Vitaceae

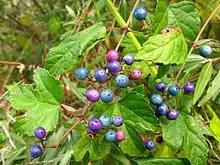
"Ampelopsis glandulosa" var. "heterophylla"

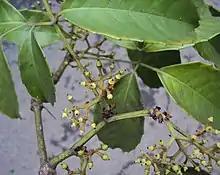
"Tetrastigma leucostaphylum"

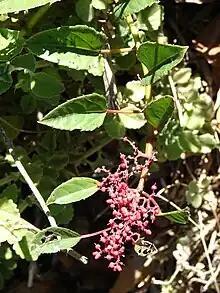
"Cissus nodosa"

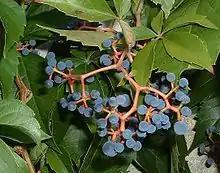
"Parthenocissus quinquefolia"

Well preserved-fruits of "Indovitis chitaleyae" containing seeds with similar morphology to the Vitaceae have been recovered from Late Cretaceous Deccan Intertrappean beds of several sites in central India. These fruits and their dispersed seeds found in the same sediments, about 66 million years old, represent the oldest known fossils of the grape family. The fossil fruits containing 4 to 6 seeds are very similar to extant "Vitis".